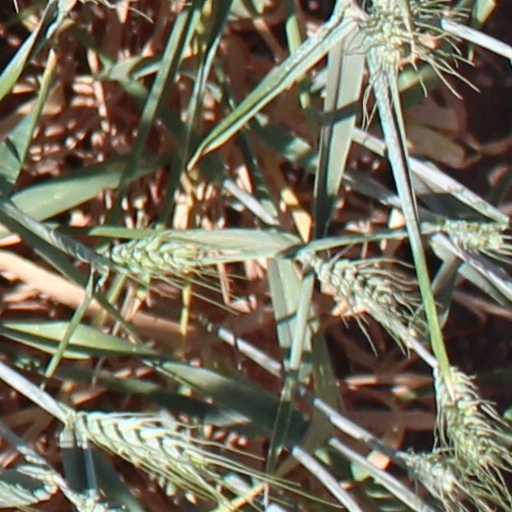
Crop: wheat